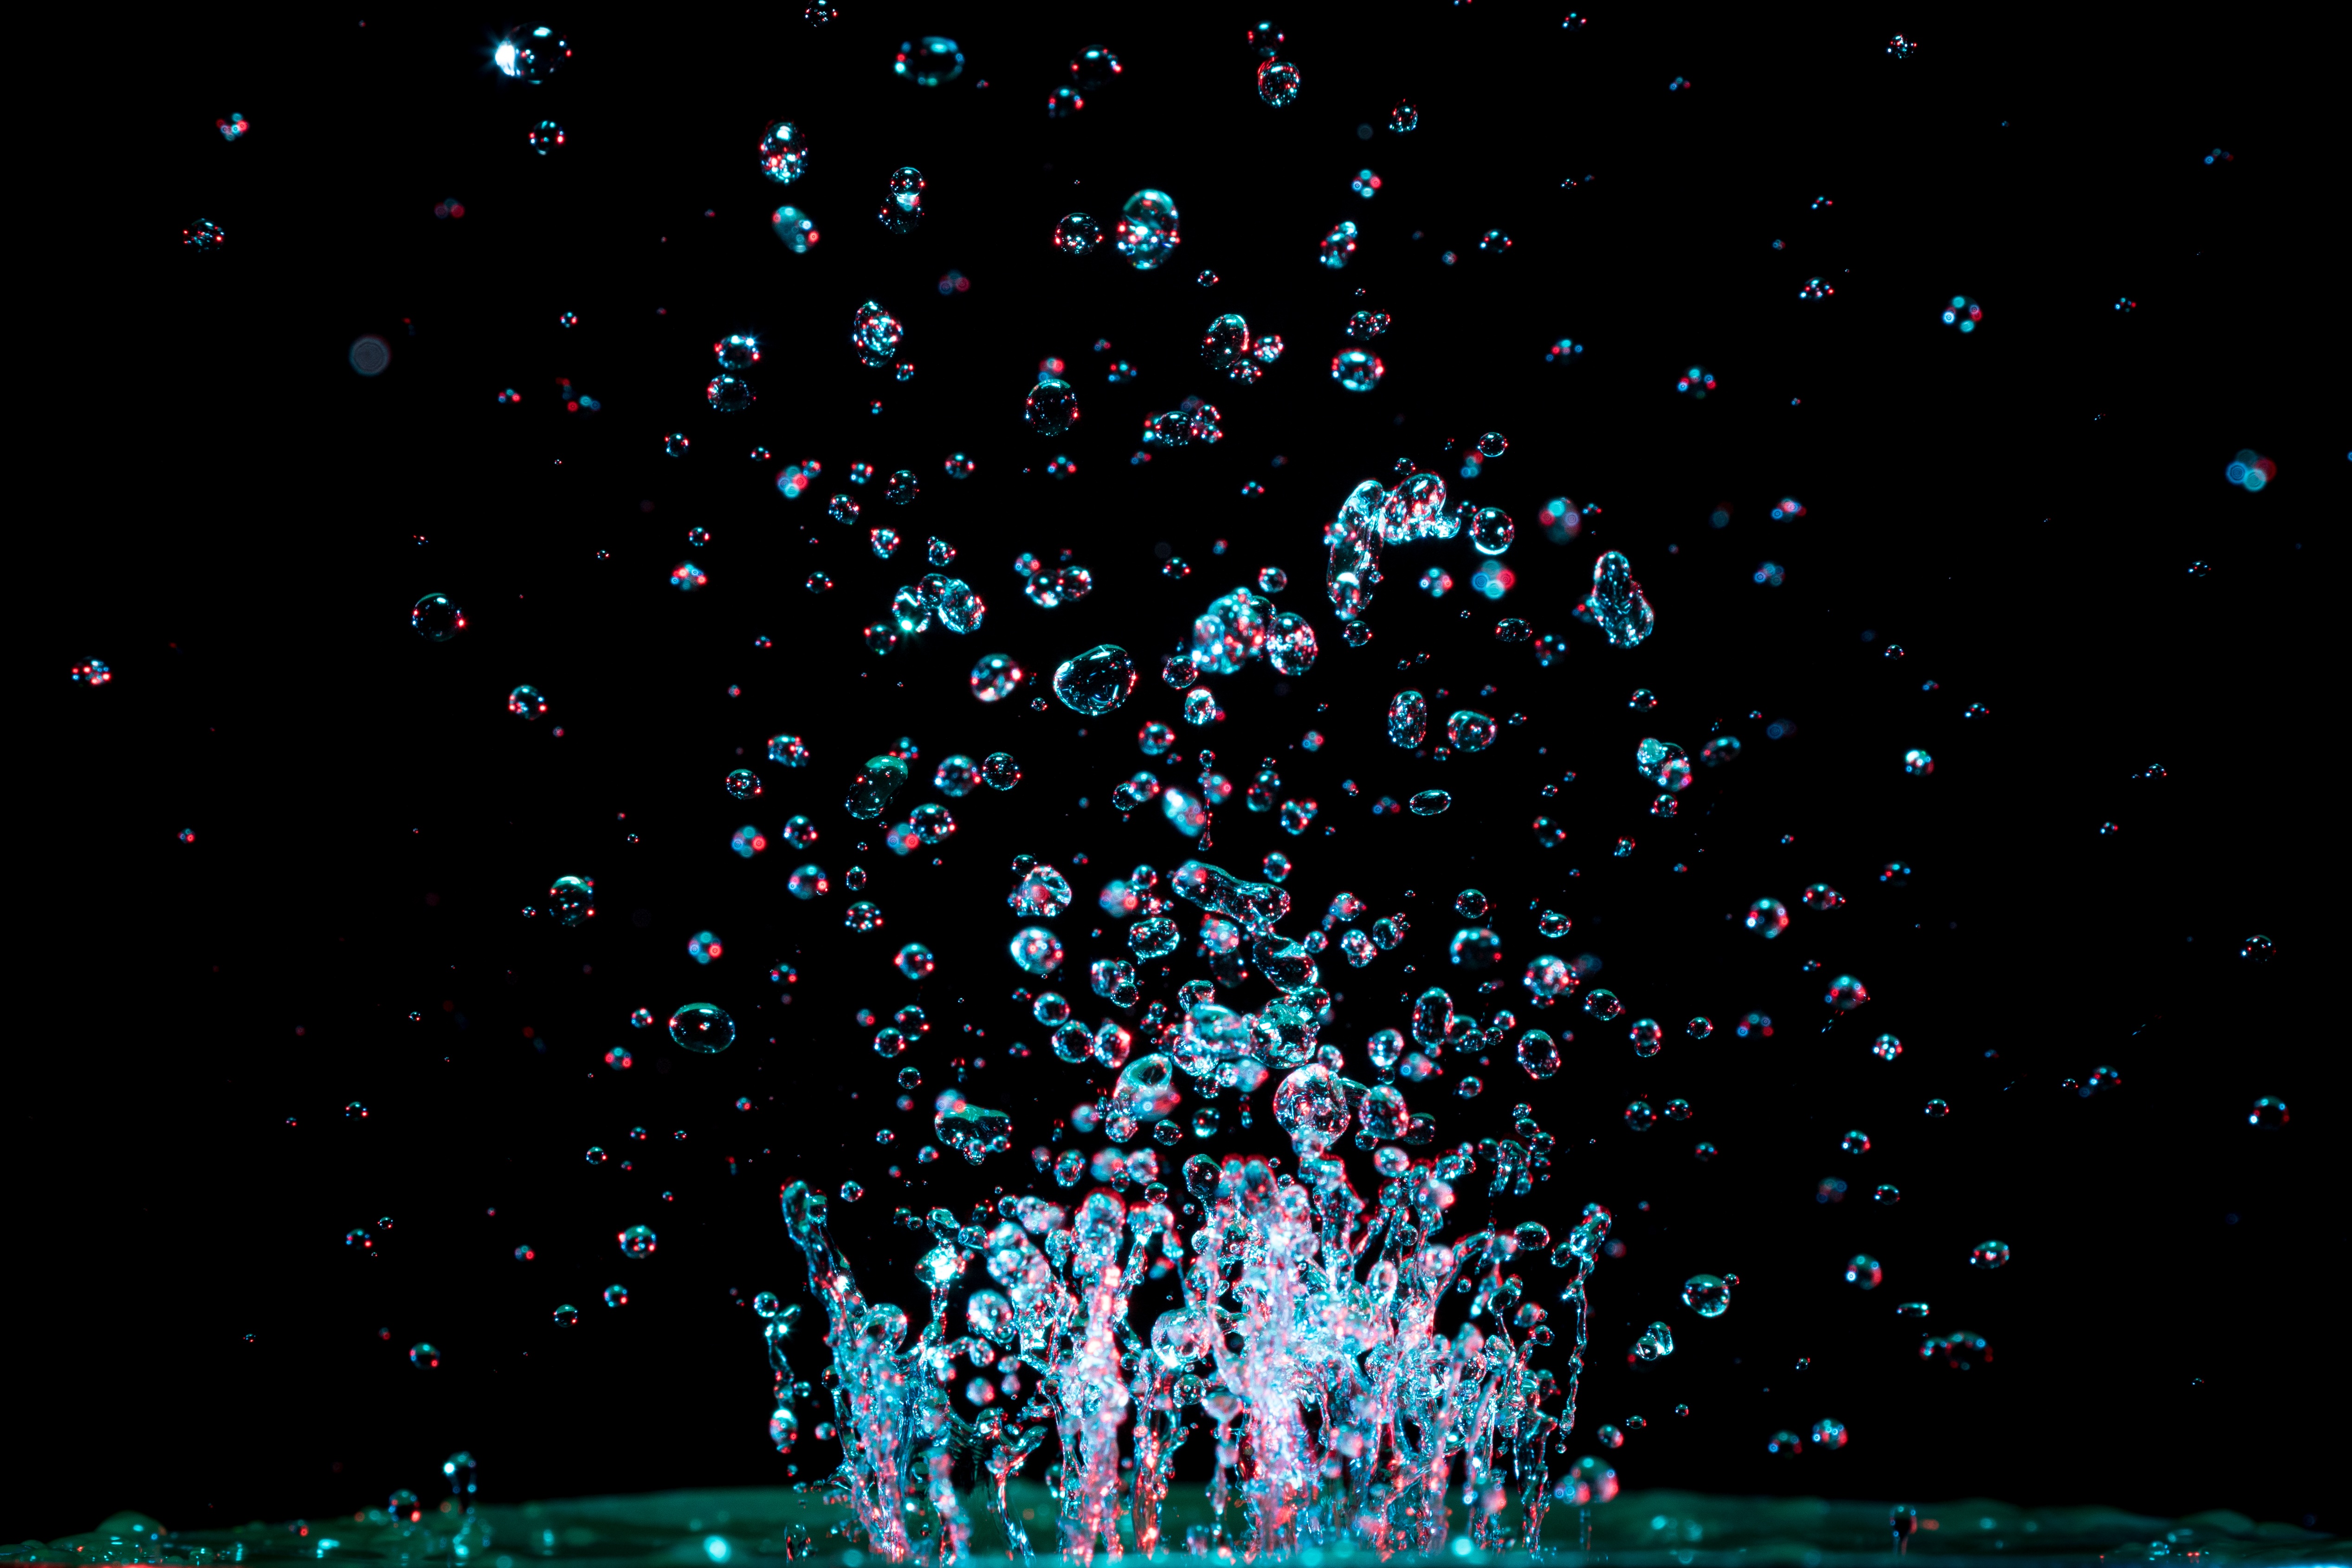
water, liquid, night, star, wet, dance, close, drip, christmas decoration, fireworks, hochspringender high drop, drop of water, water feature, screenshot, christmas lights